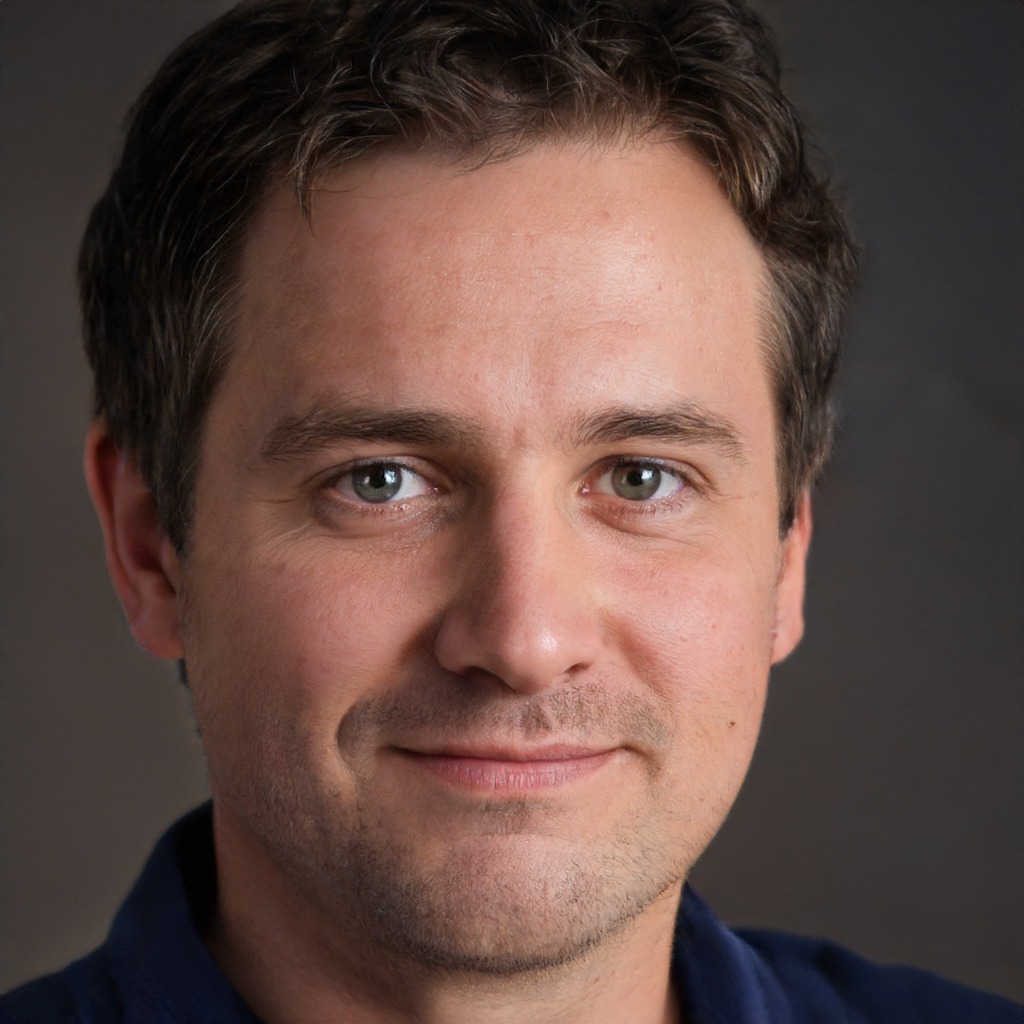
Gender: Male